Sheringham railway station (North Norfolk Railway)

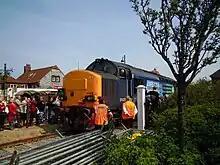
The second train to use the new level crossing, Saturday 24 April 2010

Work began on 8 January 2010, with the moving of the NNR headshunt to slew into line with the Network Rail section. The link was reinstated on 11 March 2010, when the first passenger carrying train over the new crossing was steam locomotive ‘Oliver Cromwell’ hauling a train from London Liverpool Street. Occasional uses by charter trains and visiting rolling stock are anticipated to not exceed 12 times a year.